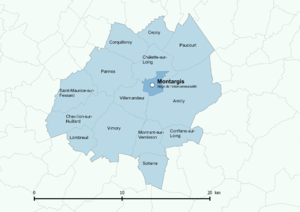
Périmètre de l'fr:Agglomération montargoise et rives du Loing - Positionnement de la commune de Montargis
Montargis est une commune française située dans le département du Loiret, en région Centre-Val de Loire.